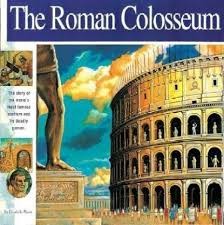
Landmark: Roman Colosseum